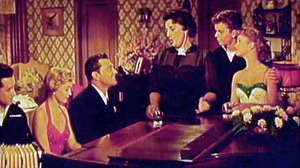
La Fille de l'amiral est un film musical américain de Roy Rowland sorti en 1955.